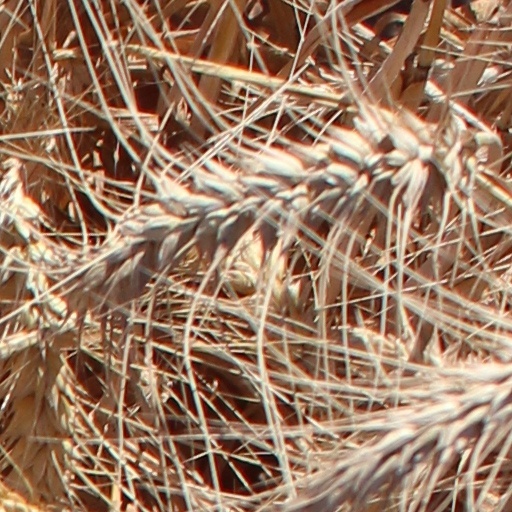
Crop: wheat